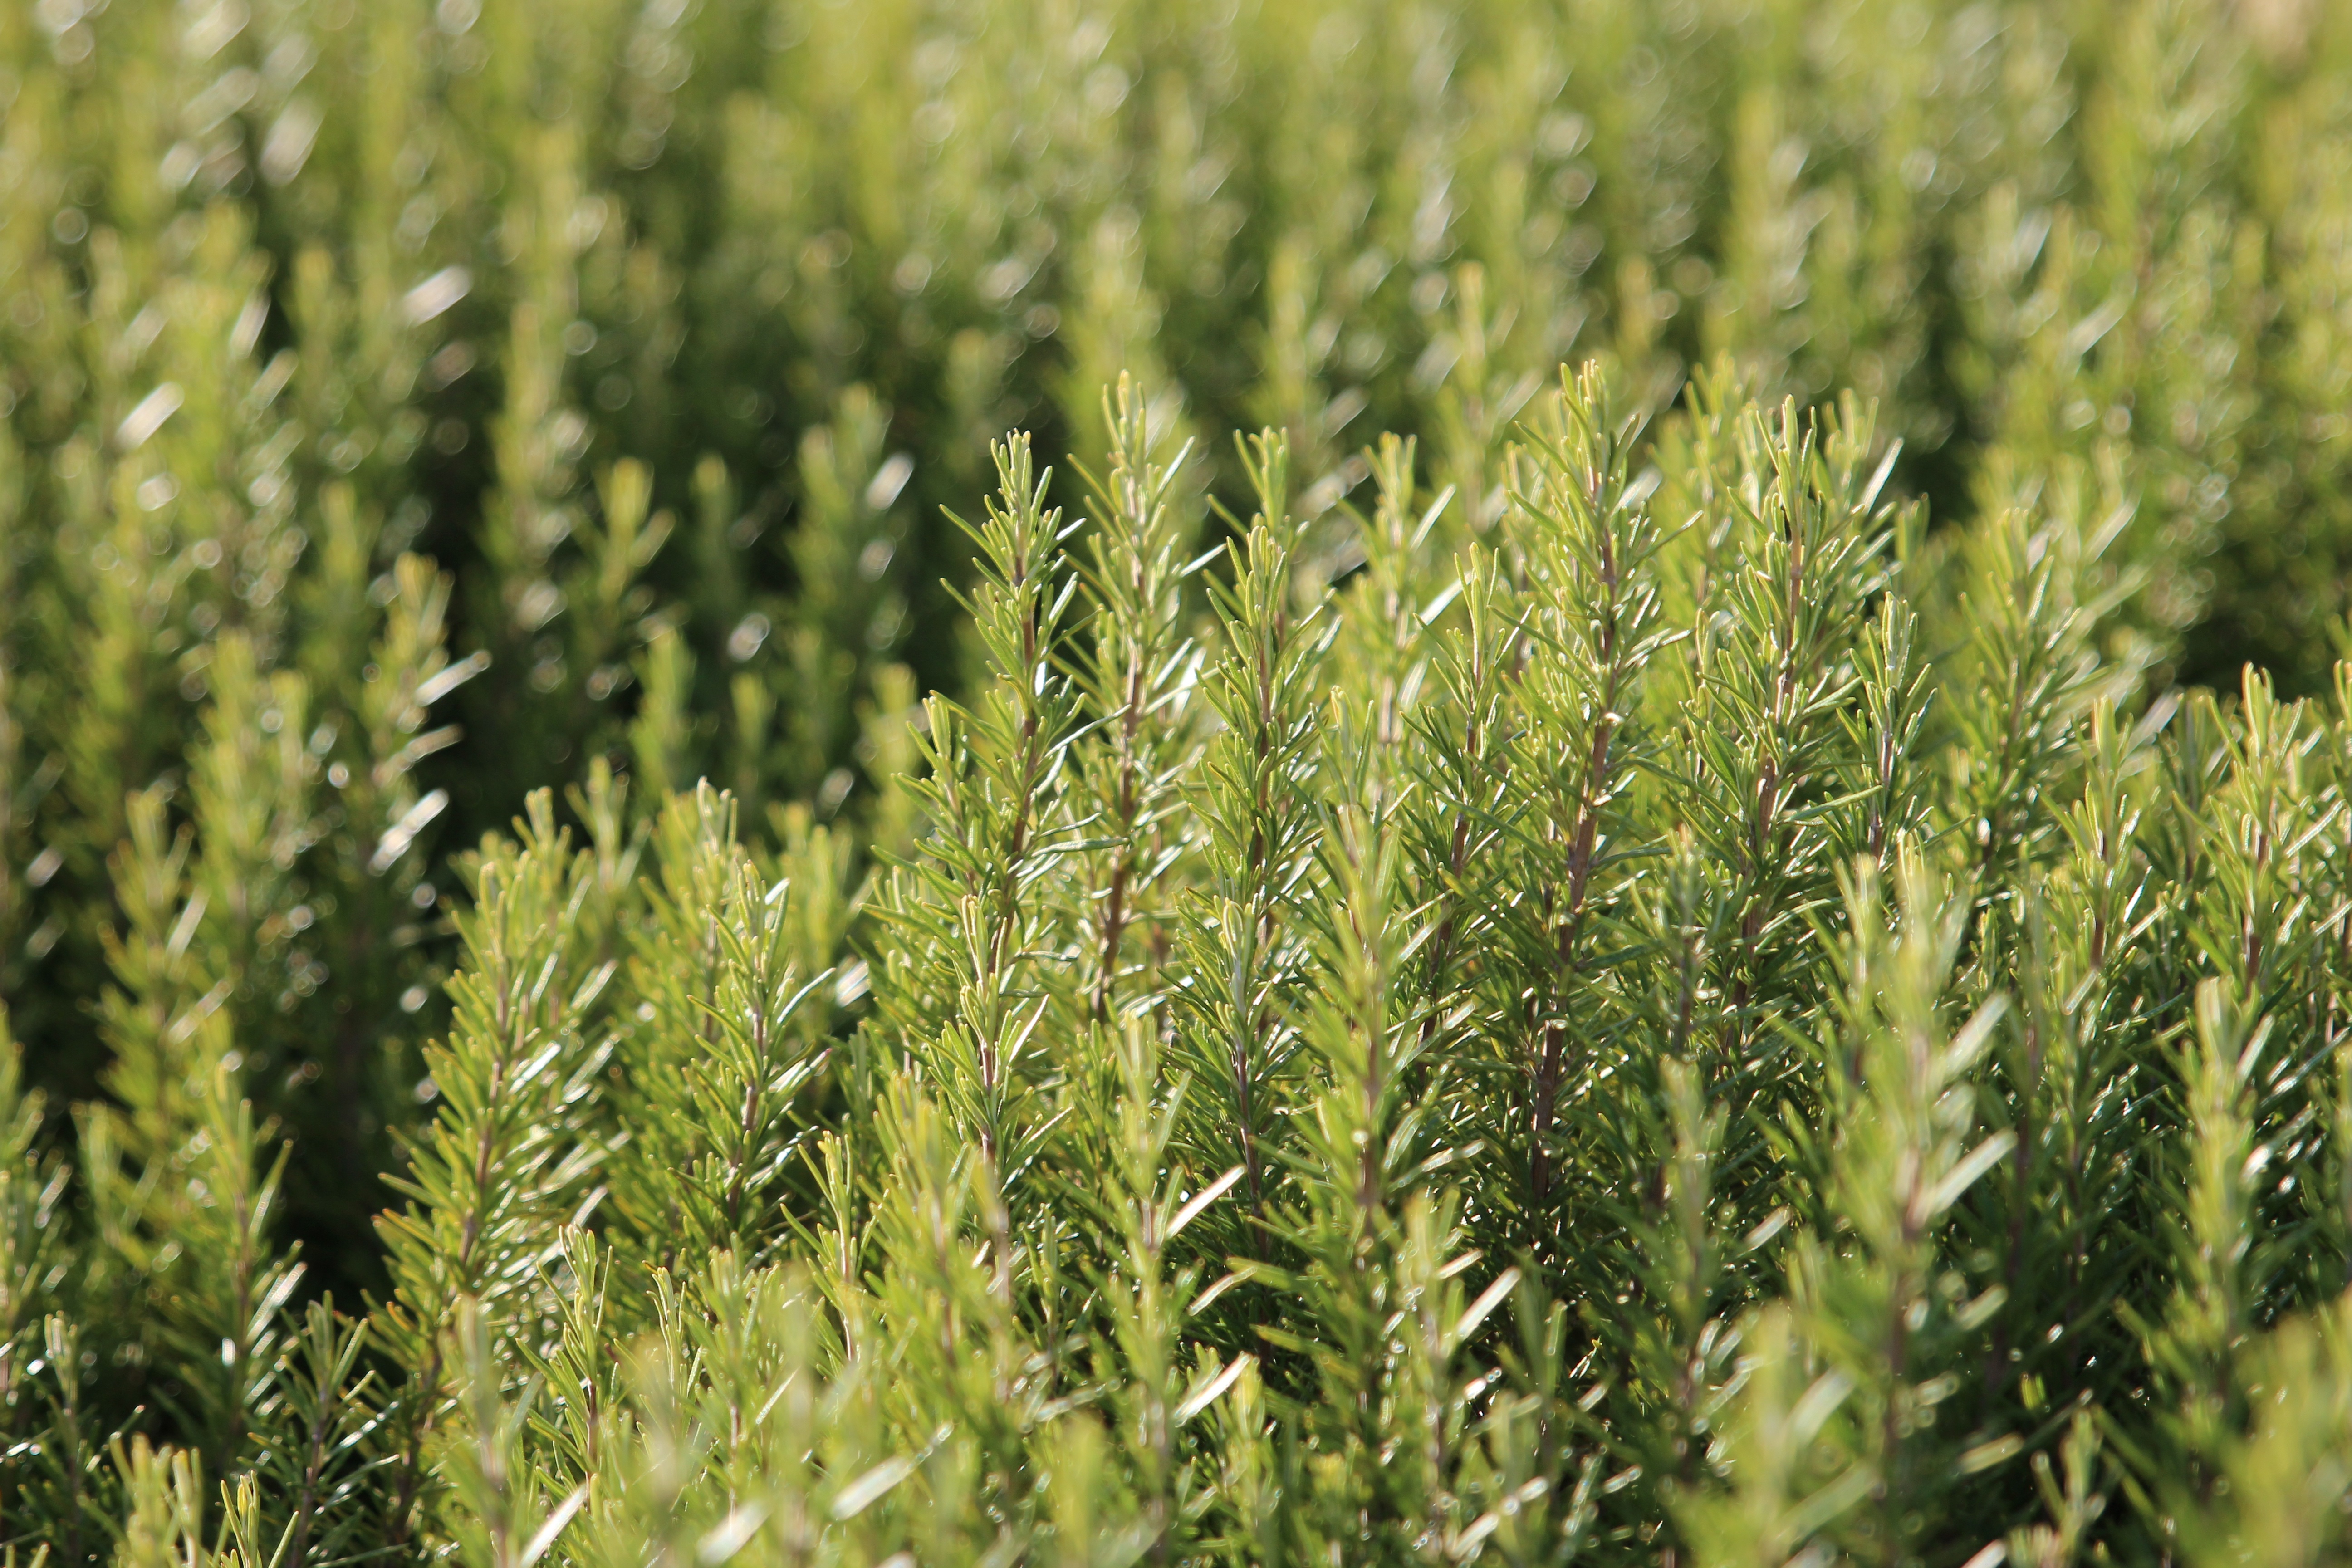
nature, grass, plant, field, lawn, meadow, prairie, flower, food, green, crop, kitchen, agriculture, flora, leaves, shrub, spices, herbs, rosemary, flowering plant, grass family, land plant, phragmites